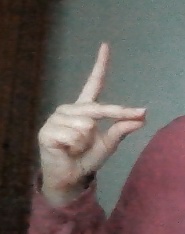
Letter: ta